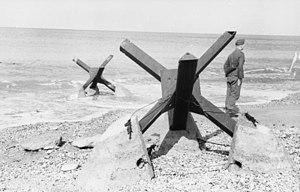
Le hérisson tchèque est un obstacle anti-char statique en acier composé de pièces soudées entre elles à angle droit et déployé durant la Seconde Guerre mondiale par différentes forces combattantes. Il est issu du cheval de frise, dispositif défensif en bois de lutte contre la cavalerie.